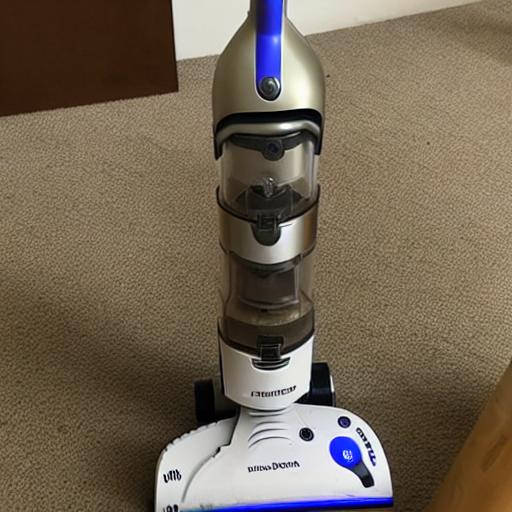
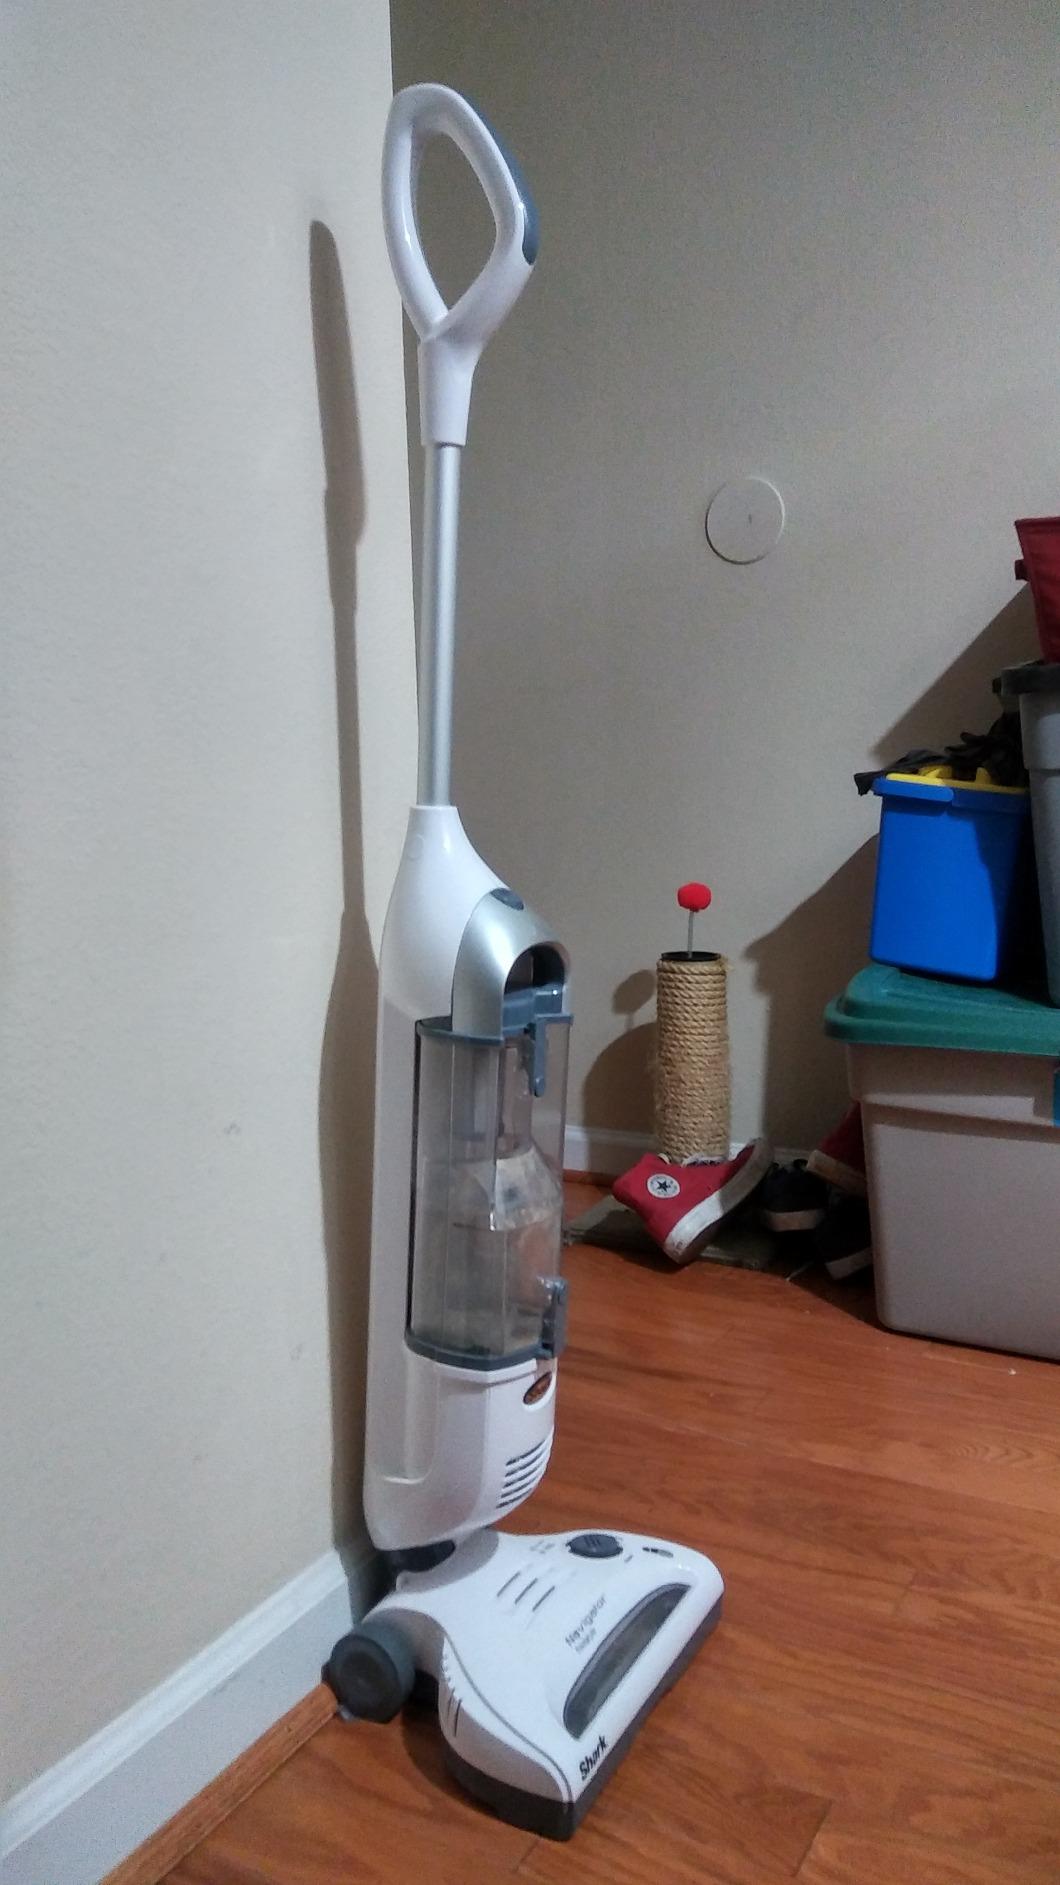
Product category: items_vacuum
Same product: no